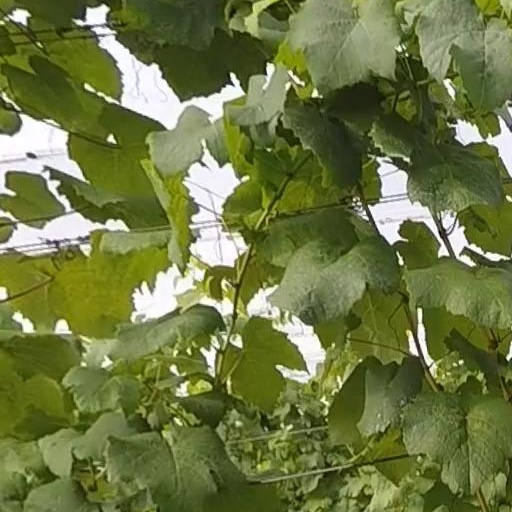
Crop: grape